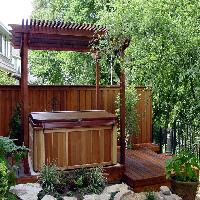
Weather: cloudy or overcast